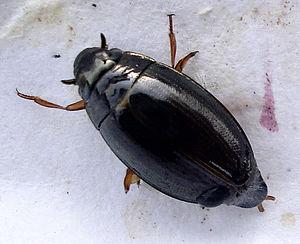
Gyrinus natator est une petite espèce d'insectes coléoptères, de 4,8 à 5,5 millimètres, que l'on trouve à la surface des mares et des étangs dans la région paléarctique, mais plus au nord que l'espèce voisine et plus commune Gyrinus substriatus. On la rencontre en Europe de la France à la Scandinavie, en passant par les pays baltes, jusqu'en Russie. Elle se trouve également dans les îles Britanniques.